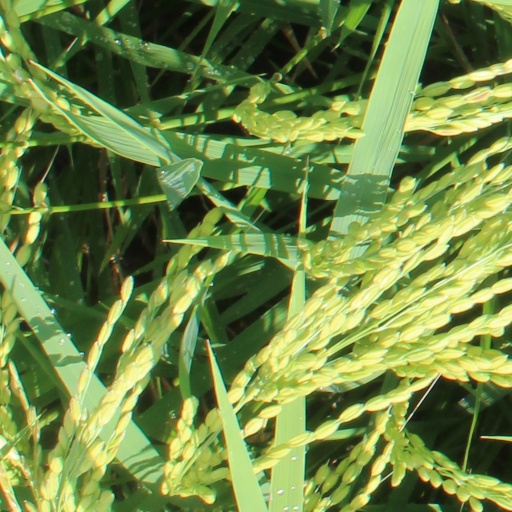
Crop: rice